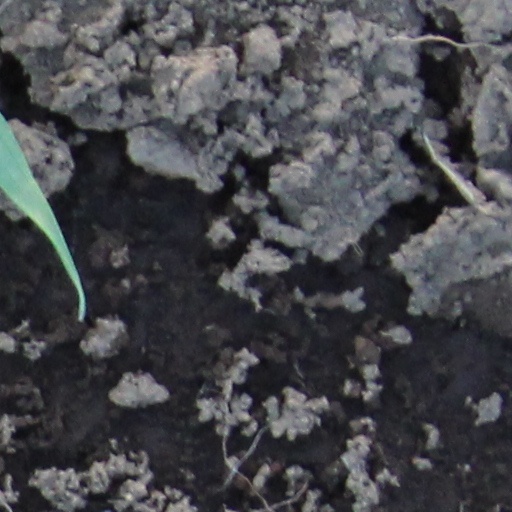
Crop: wheat